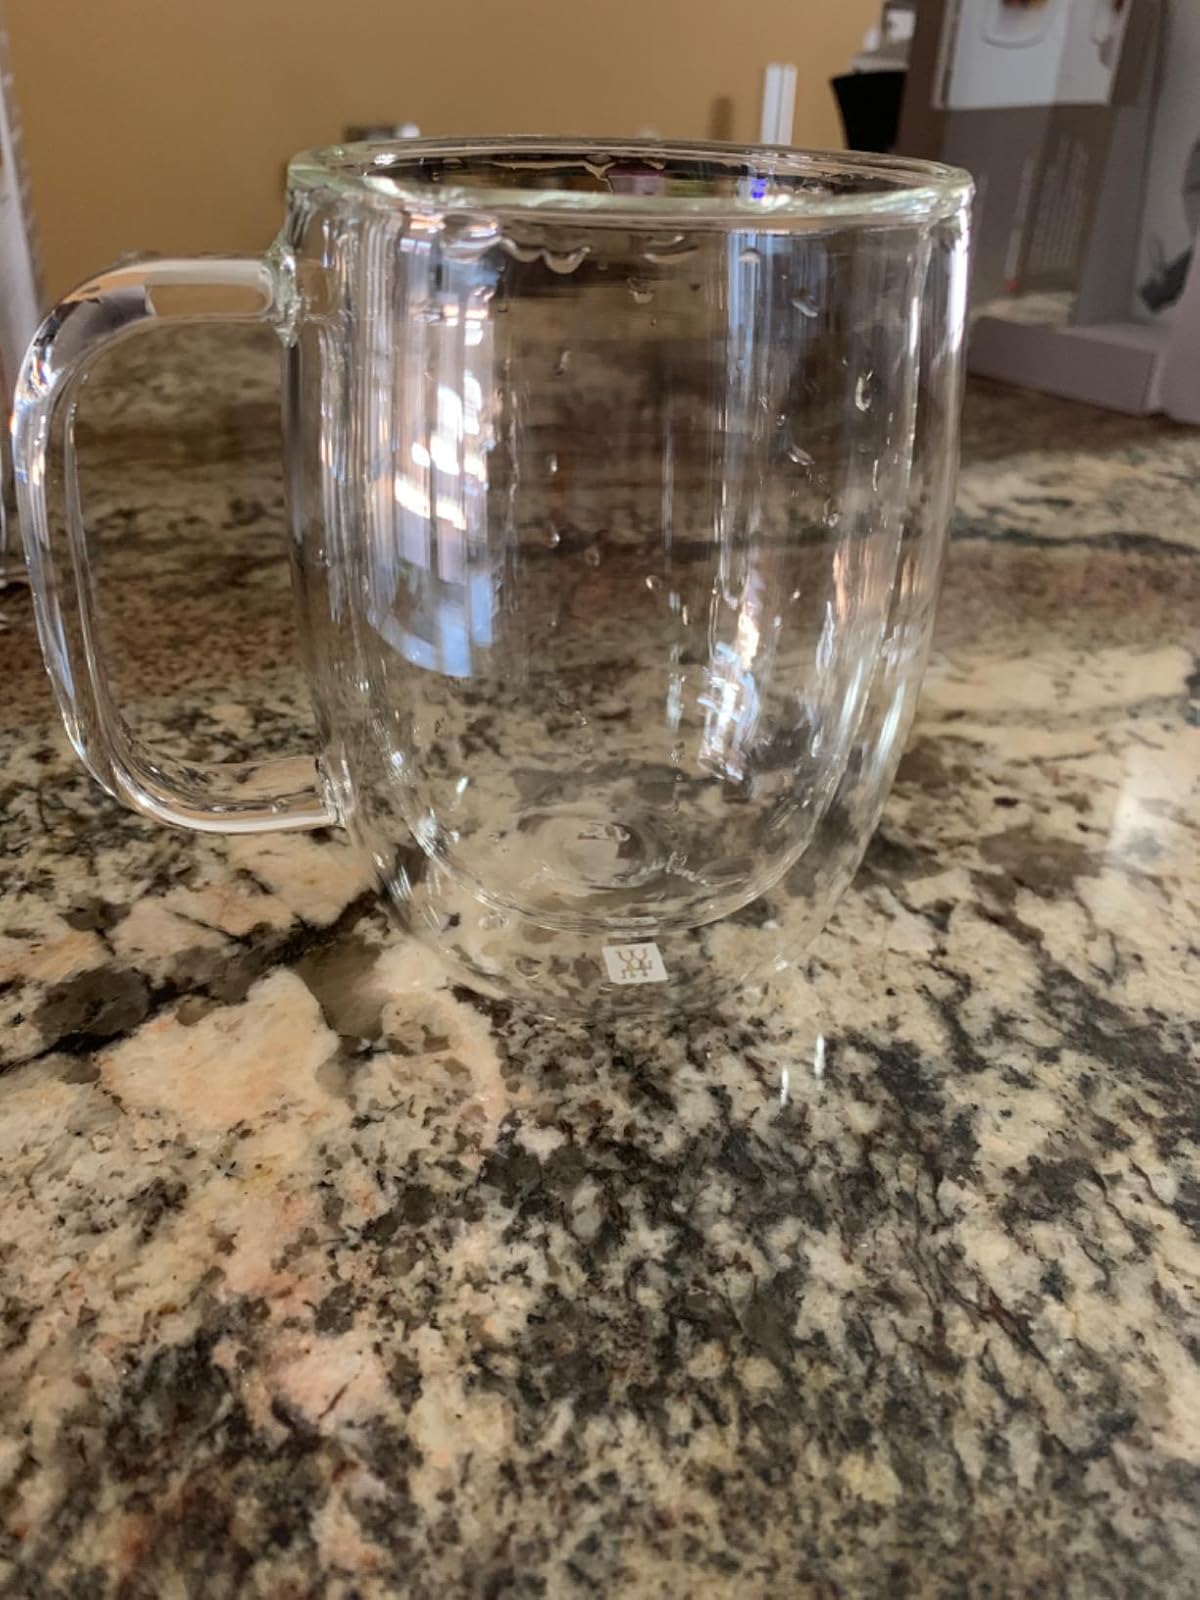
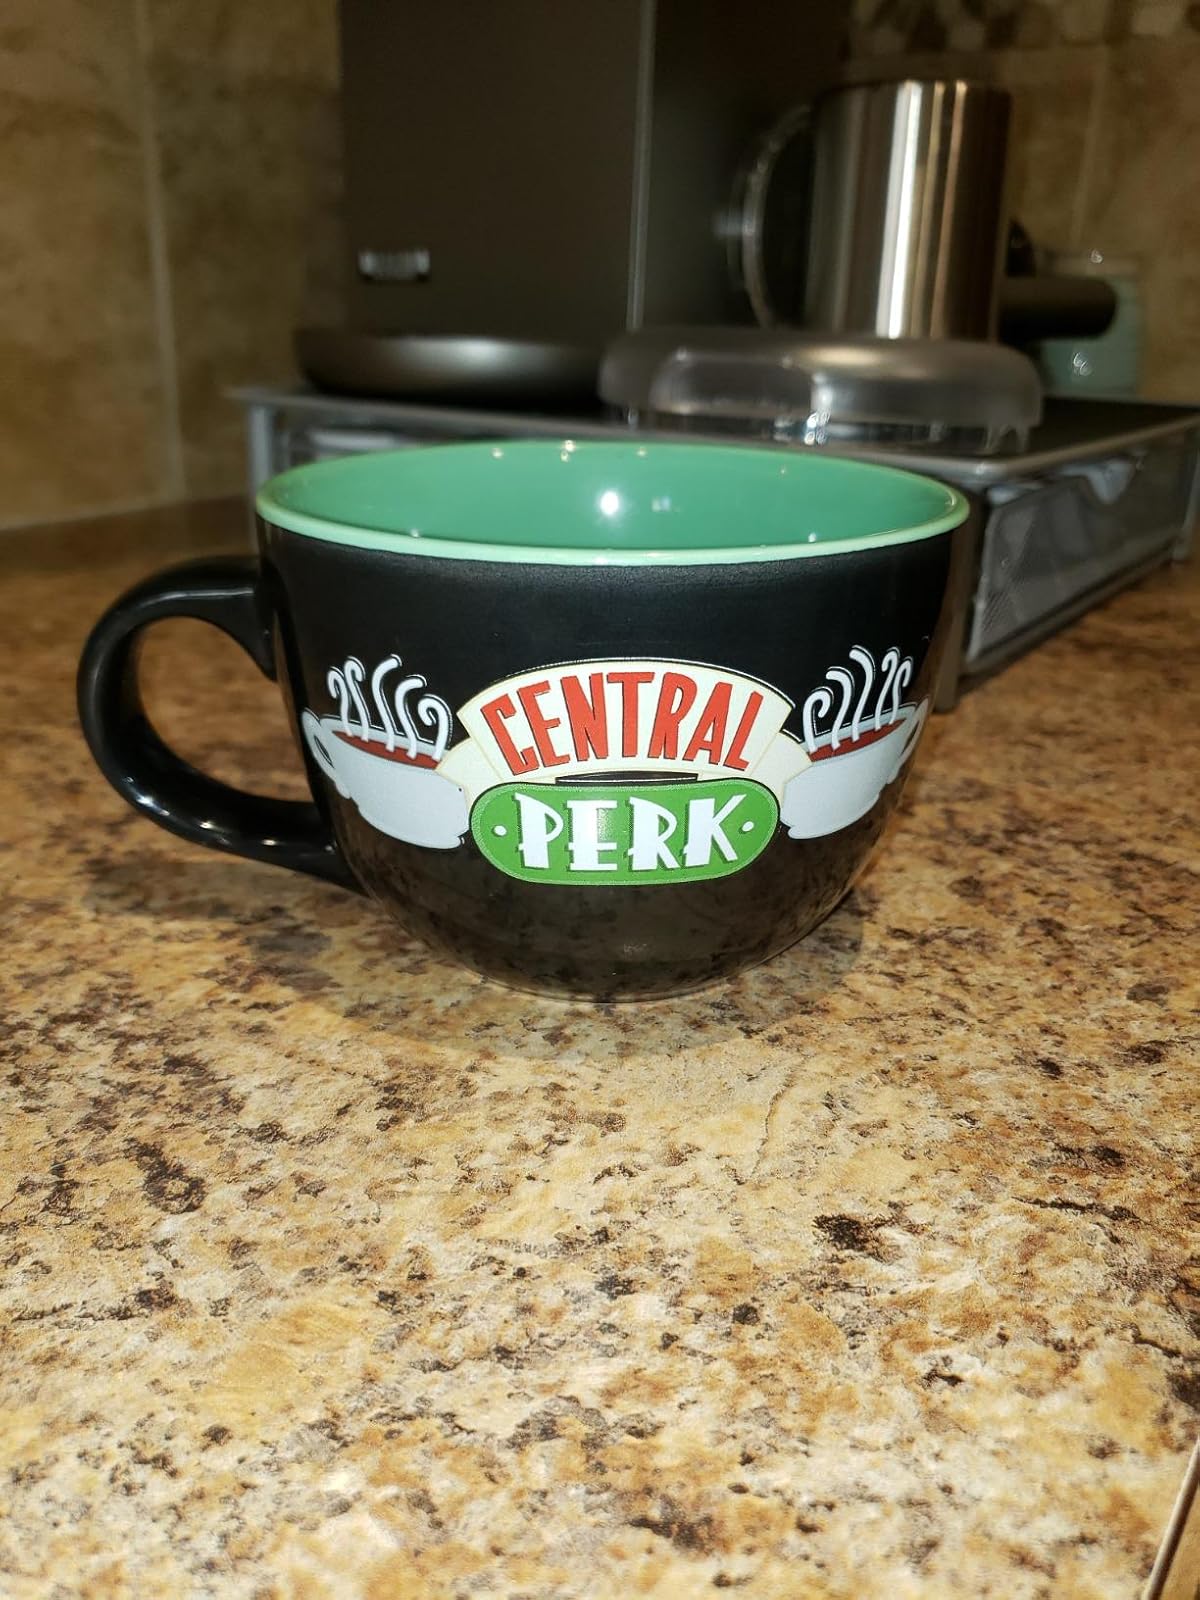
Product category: items_mug
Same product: no